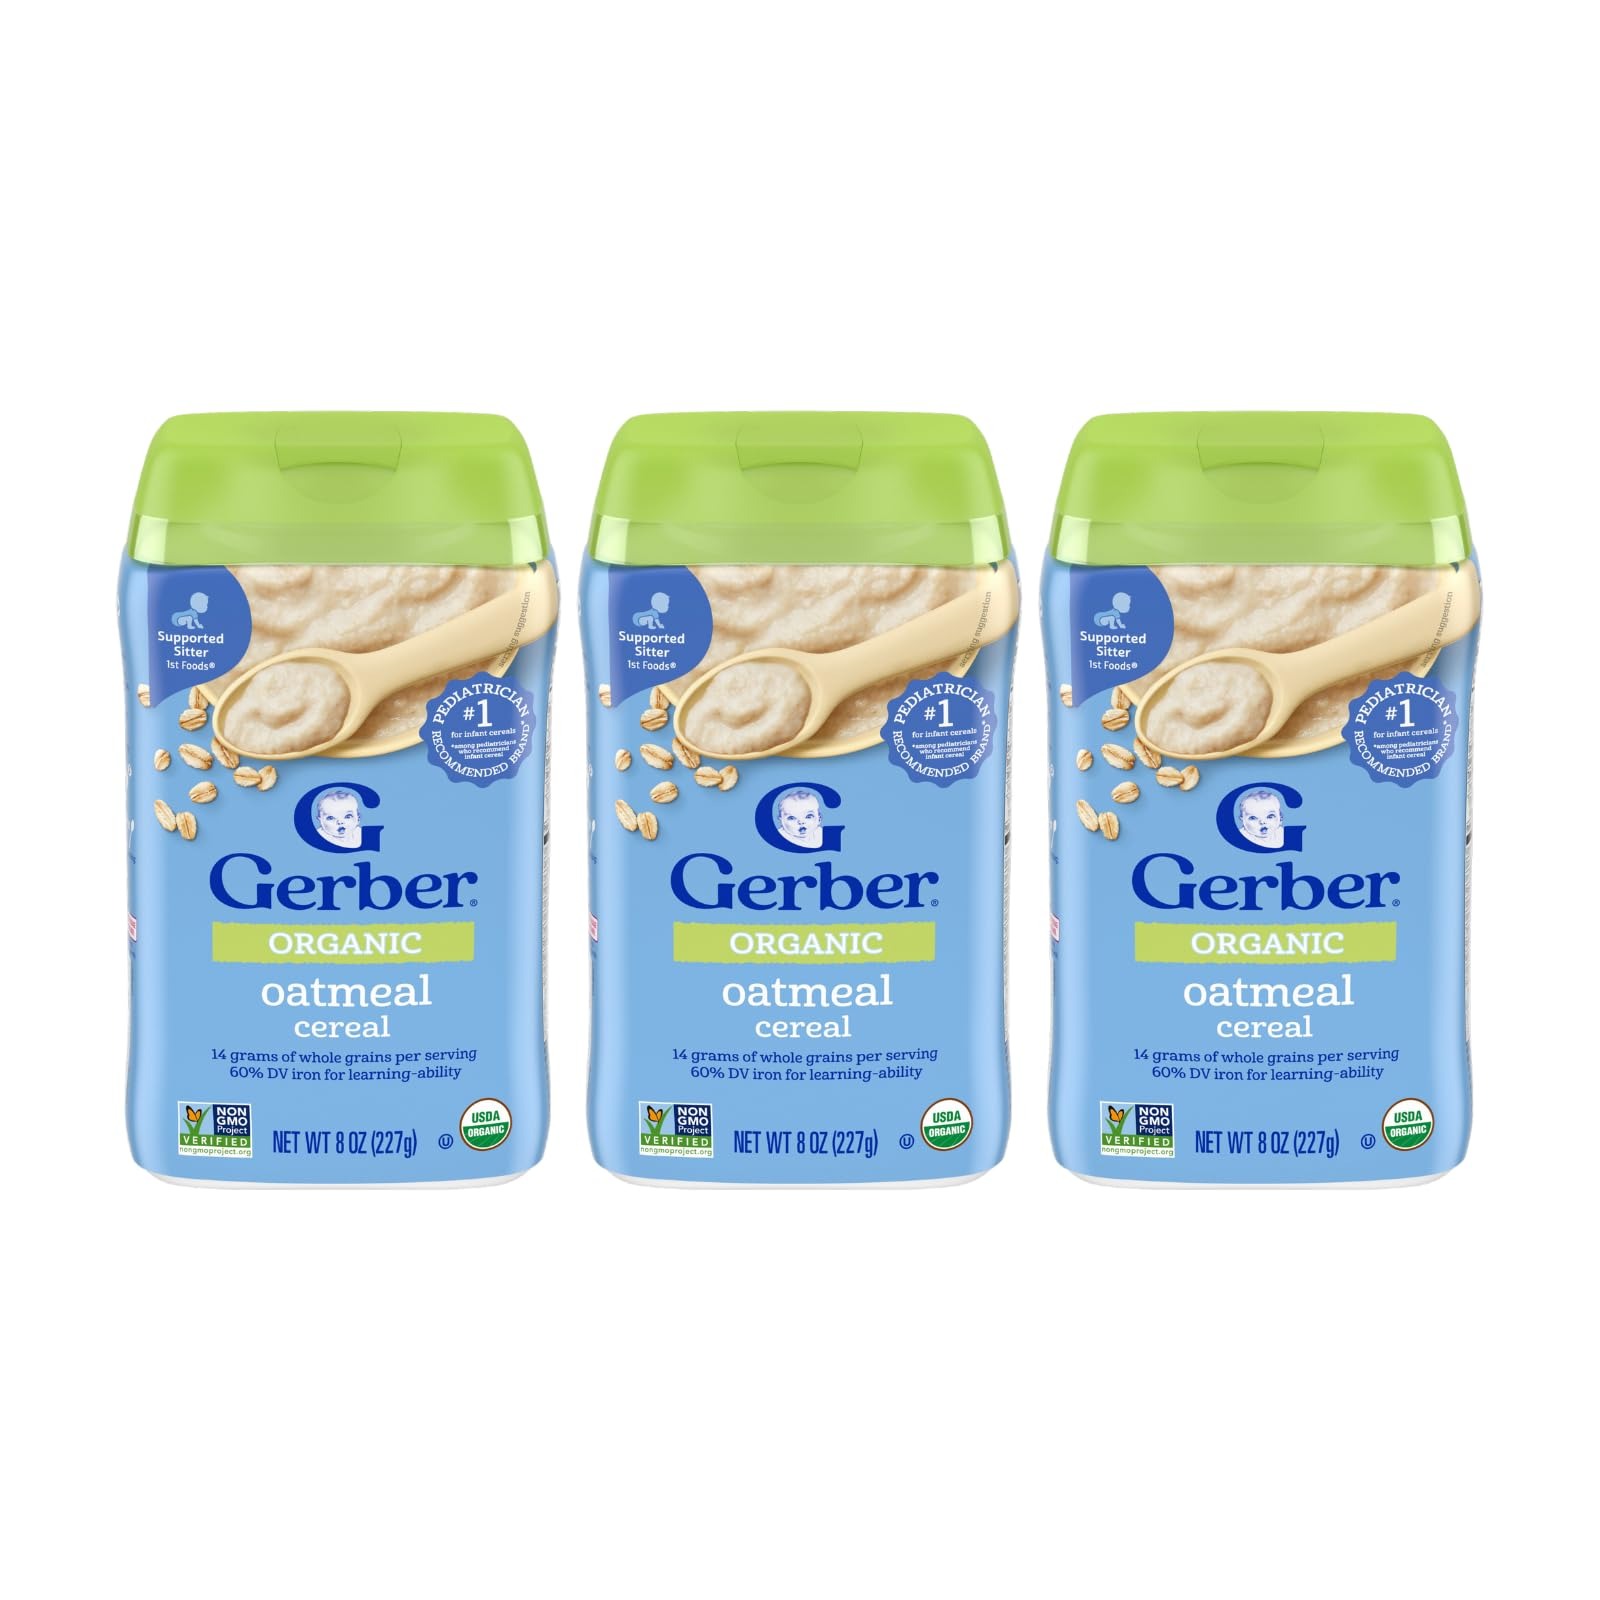
Item Name: Gerber Organic for Baby 1st Foods Grain & Grow Cereal, Oatmeal Cereal, Made with Whole Grains & Iron, USDA Organic & Non-GMO 8 Ounce (Pack of 3)
Bullet Point 1: SINGLE GRAIN CEREAL: This single grain oatmeal cereal features Vitamins C, E, Zinc & 6 B vitamins for healthy development, plus calcium for healthy bones & teeth. No artificial colors or flavors.
Bullet Point 2: SOLID STARTER: Single-grain infant cereals are an ideal first solid food to check for food sensitivities & help develop baby's eating skills. Just 2 servings meets 90% of your baby's daily iron needs.
Bullet Point 3: PEDIATRICIAN RECOMMENDED: Gerber Cereal is the #1 pediatrician-recommended brand for infant cereals among pediatricians who recommend infant cereal.
Bullet Point 4: GERBER GOODNESS: Our foods start with whole ingredients like real fruits, veggies, & grains to help nourish your baby right from the start, from infant formula to baby food to snacks & toddler food.
Bullet Point 5: NUTRITION FOR GROWING: Like your baby, we're always growing & learning. More than ever we're committed to being your partner in parenthood with quality ingredients, nutritious food & expert guidance.
Product Description: Gerber 1st Foods Organic for Baby Grain & Grow Oatmeal Cereal, 8-Ounce Canister: Gerber Organic Cereal is made with iron & nutrients to support healthy brain development as your baby grows. Just two servings a day meets your baby’s daily iron needs. Simply mix this fully cooked cereal with breastmilk or infant formula and introduce your baby’s tiny tummy to something new. Our USDA-certified organic infant cereal is made non-GMO* and without any artificial flavors or colors to nourish your baby with high-quality ingredients & wholesome whole grains. As your little one grows & develops, they’re discovering all kinds of new things — including tastes & textures. Keep them nourished with essential vitamins & nutrients to support them at every age & stage. Key Features: 14 grams of whole grains per serving; 60% DV of iron for learning-ability, Iron to support brain development & learning ability; Gerber combines high quality whole grain goodness with 12 essential nutrients; Non GMO Project verified. Your baby may be ready for this cereal if they: Sit with support; On tummy, push up arms with straight elbows; Lean towards spoon with an open mouth.
Value: 24.0
Unit: Ounce

Price: 4.79